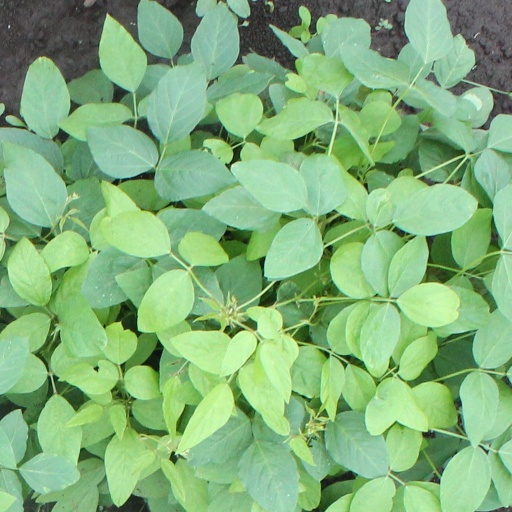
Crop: soybean